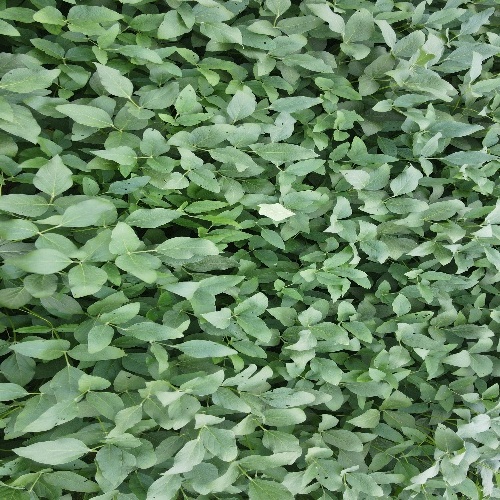
Label: Diabrotica_speciosa